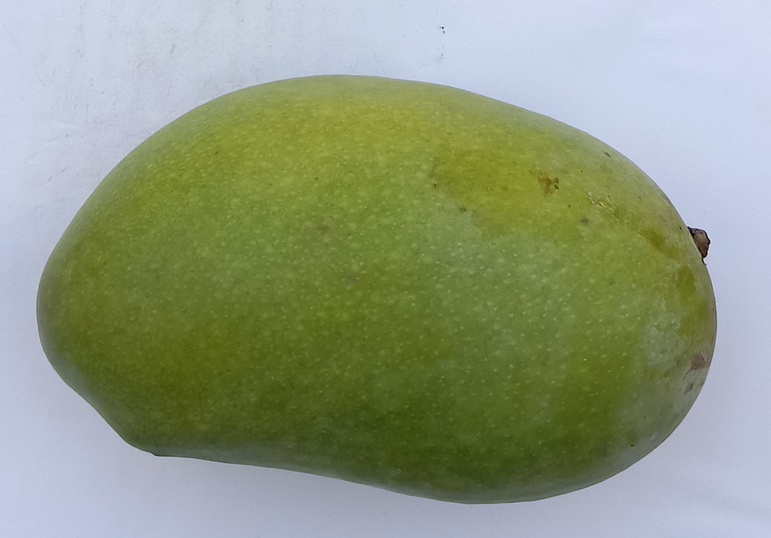
Mango variety: Chaunsa (Black)